Nanometrology

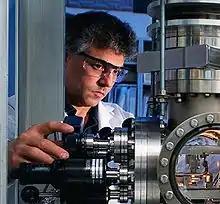
NIST Next-Generation Nanometrology research.

Nanometrology is a subfield of metrology, concerned with the science of measurement at the nanoscale level. Nanometrology has a crucial role in order to produce nanomaterials and devices with a high degree of accuracy and reliability in nanomanufacturing.